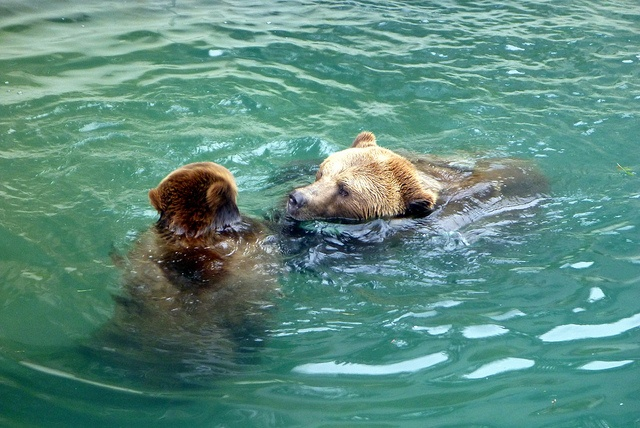
Two brown bears swimming together in green water.
Two young brown bears having a swim.
two bear chillin in the water just seein whats good
Two brown bears swimming in the water together.
Two bears swim in a blue pool of water.